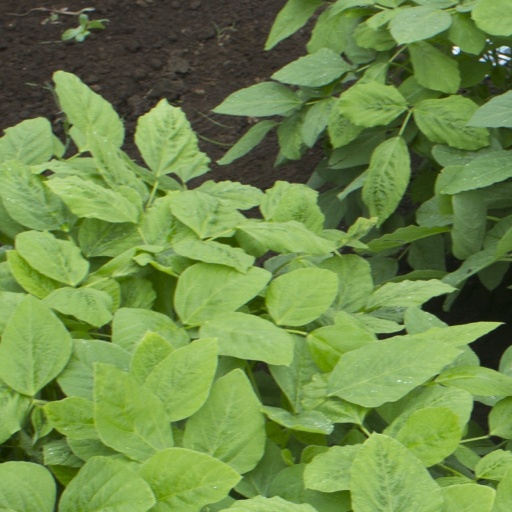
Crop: soybean